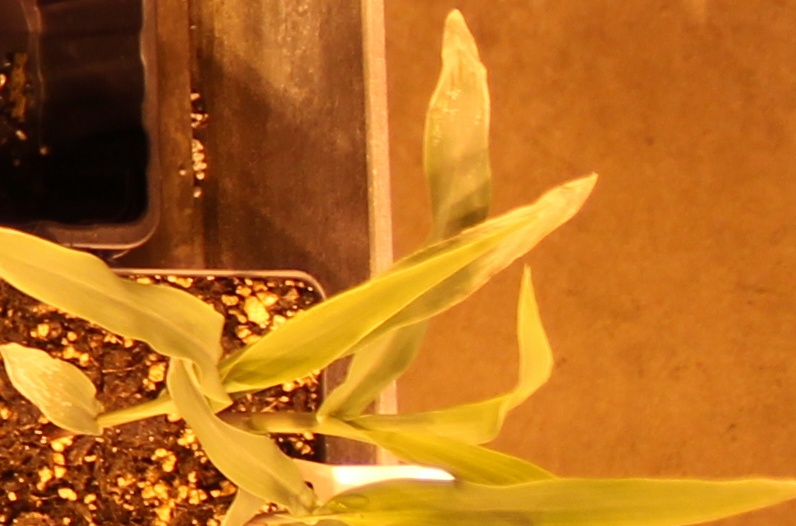
Label: Corn